Shukranu

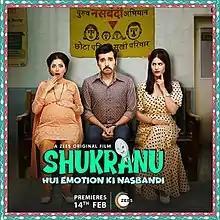
Promotional poster

Shukranu is an Indian film directed by Bishnu Dev Halder, starring Divyenndu, Shweta Basu Prasad and Sheetal Thakur. The film is produced by Reliance Entertainment.